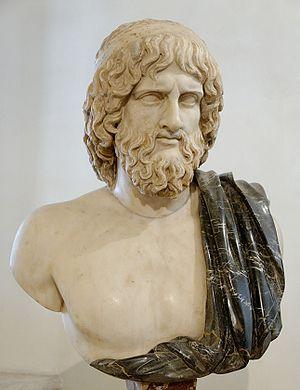
Buste d'Hadès. Marbre, copie romaine d'un original grec du Ve siècle av. J.-C.